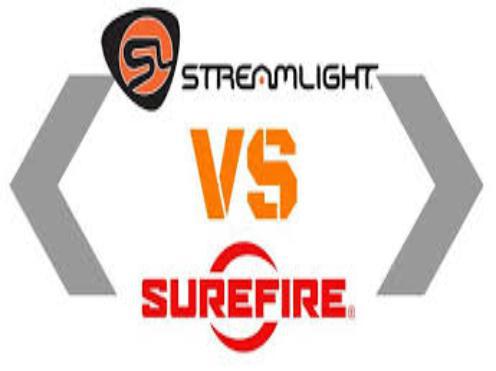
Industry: Necessities